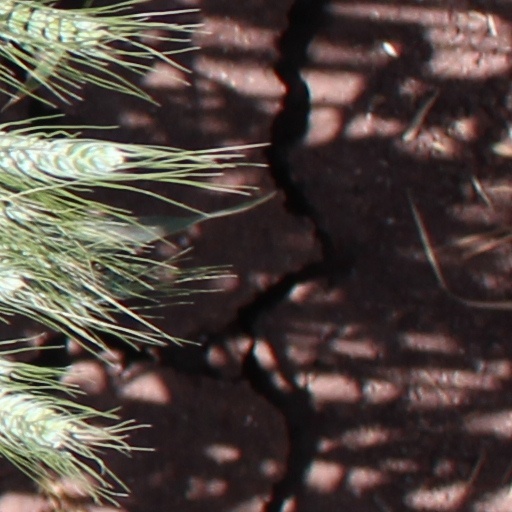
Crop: wheat